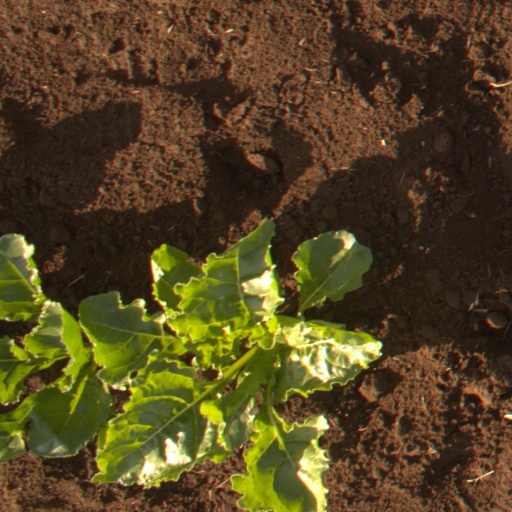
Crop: sugar beet